2005 FIFA Club World Championship final

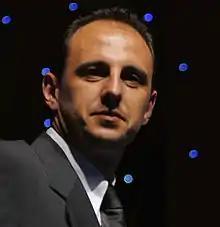
Rogério Ceni captained São Paulo in the final.

Before the start of the match, a minute's silence was held in memory of Rafa Benítez's father Francisco, who died of heart failure on the Wednesday before the final. Both teams took the pitch wearing black armbands as a mark of respect. The match was delayed further when a fan of Corinthians invaded the pitch with a Bambi toy, referencing the "Bambis" nickname that city rivals associate São Paulo with. São Paulo lined up in a 3–5–2 formation, while Liverpool opted for a 4–4–1–1. Liverpool had the first chance of the match inside the opening 79 seconds, when captain Steven Gerrard's cross into the penalty area was met by Fernando Morientes, but the Spaniard headed wide. The Reds created more chances with Luis García missing twice from headers. São Paulo had only created one chance, a shot from striker Amoroso, but they began to grow in confidence. They pressed forward after Amoroso's shot and right-back Cicinho nearly scored with a lob from the halfway line which just went over the crossbar.